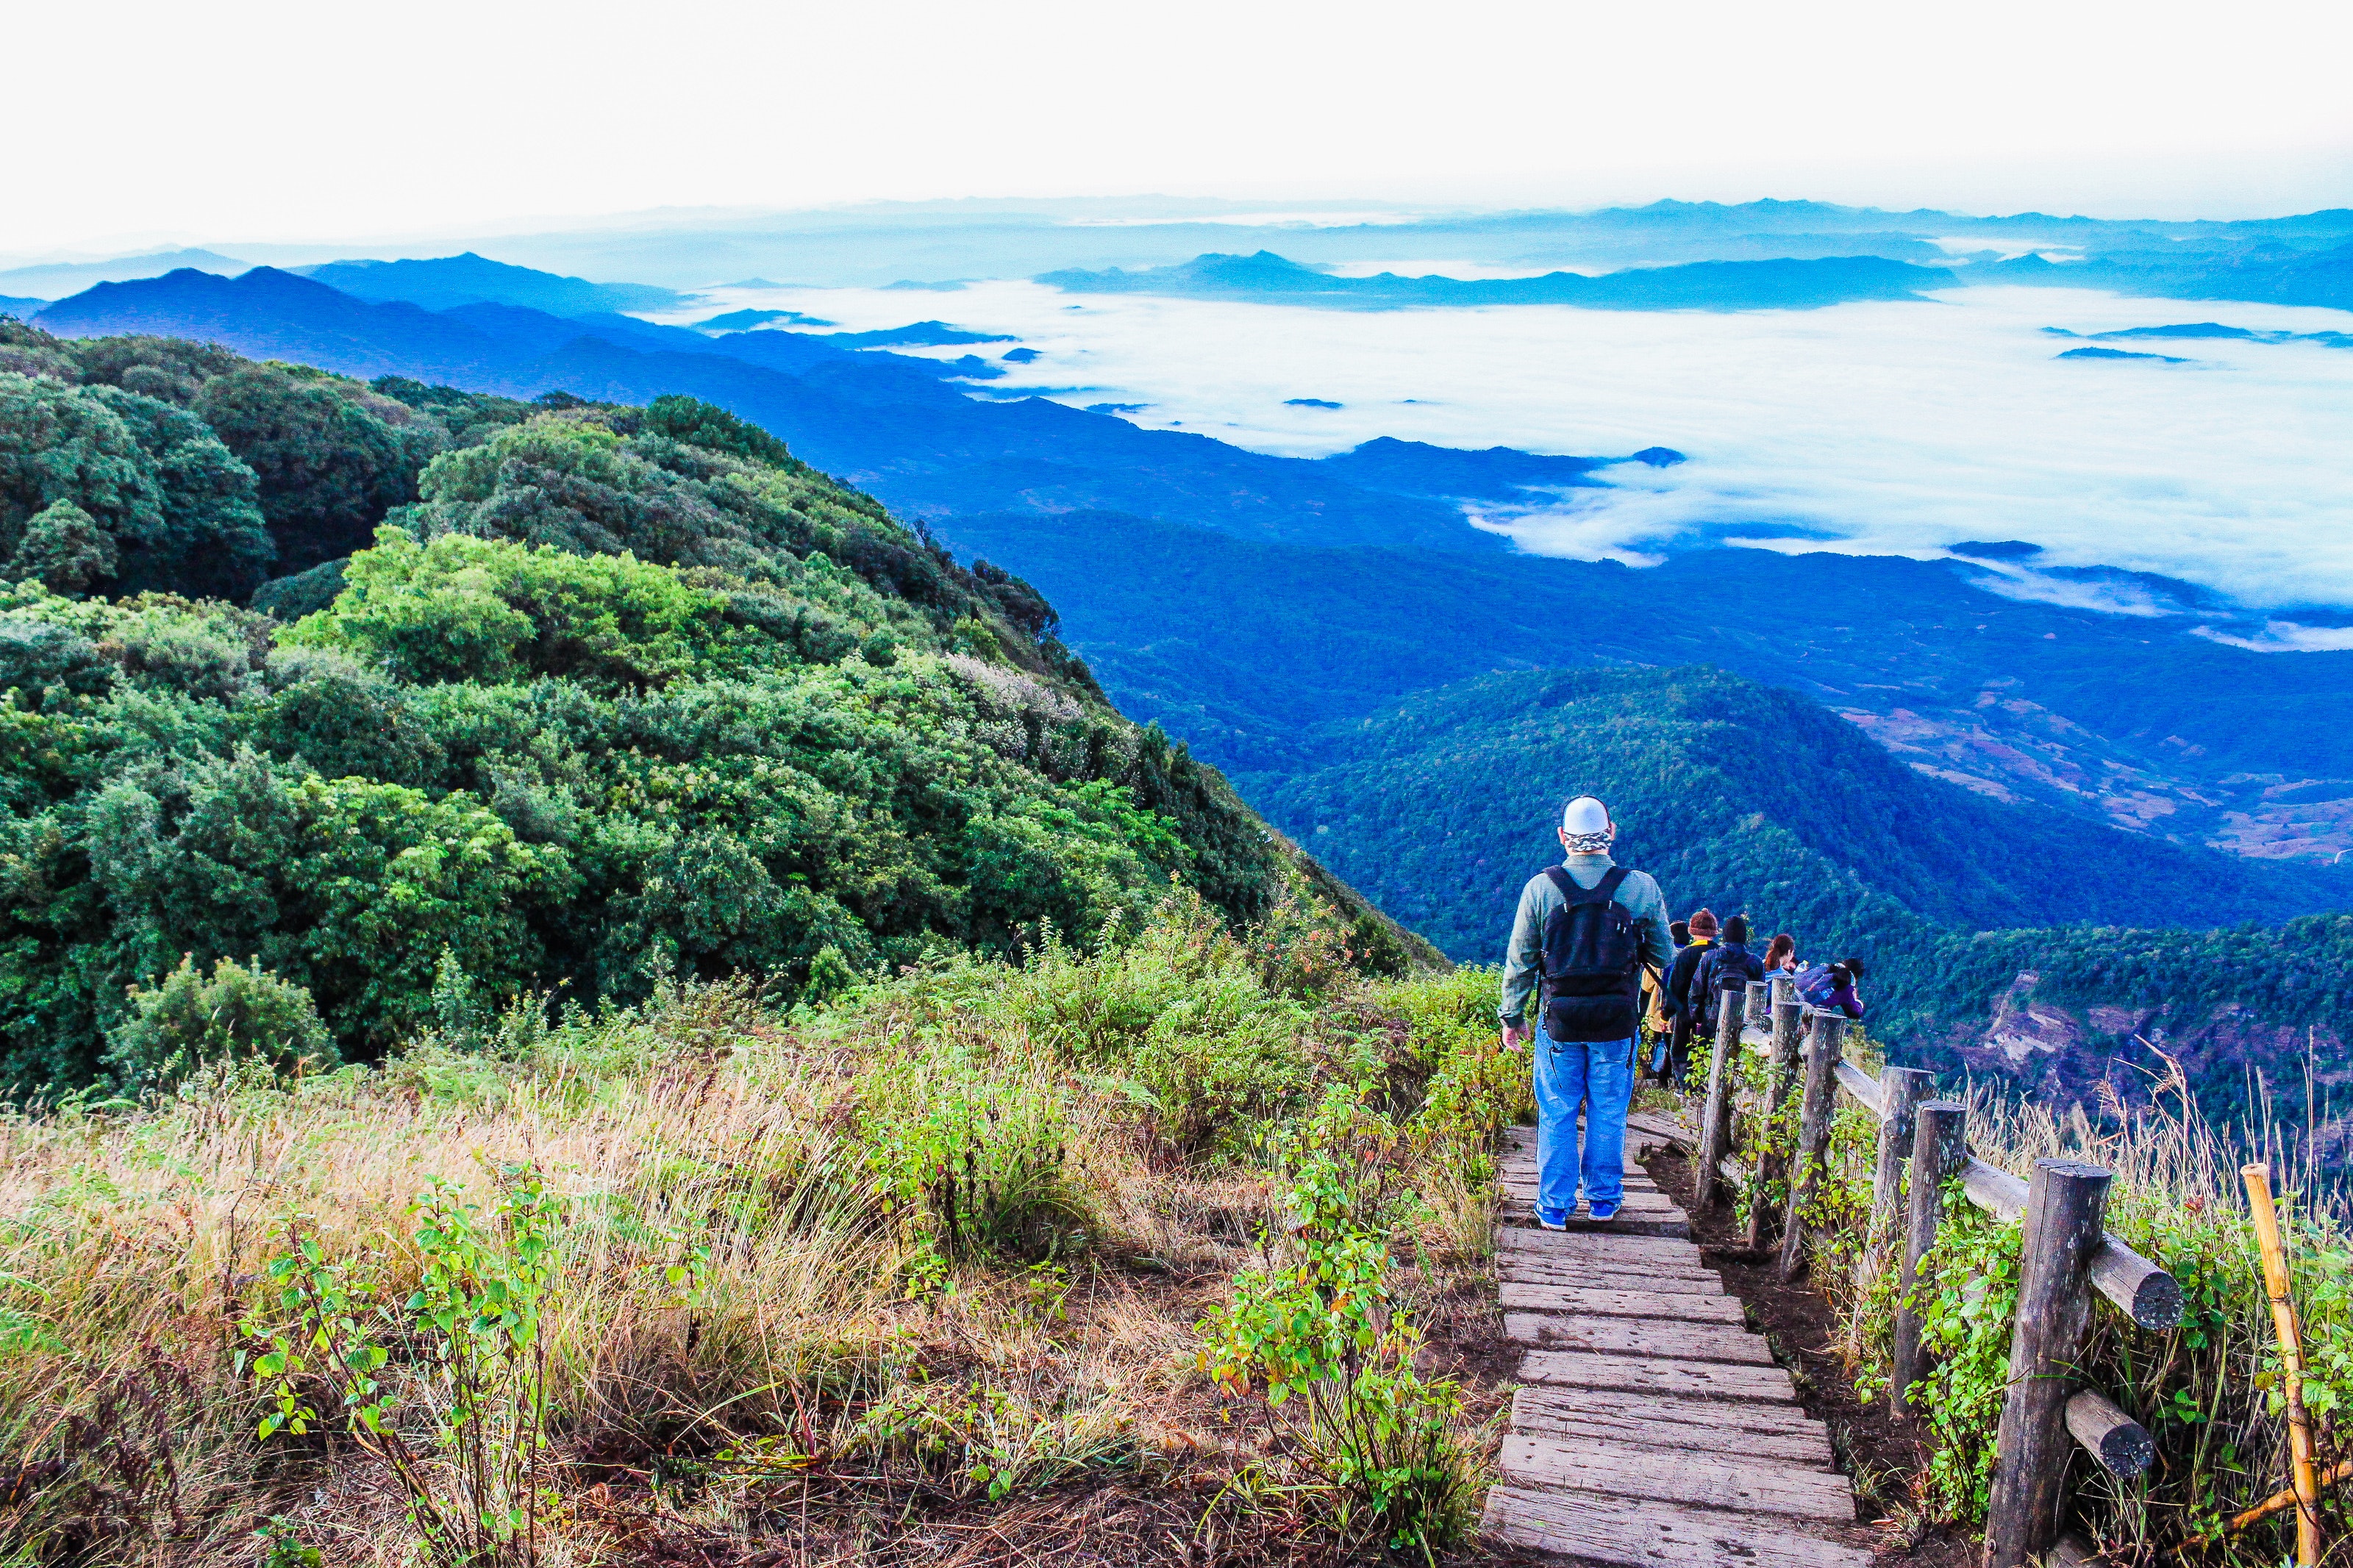
mountainous landforms, mountain, vegetation, wilderness, sky, hill, natural landscape, ridge, highland, adventure, trail, tree, tourism, national park, hiking, landscape, mountain range, cloud, coast, fell, hill station, recreation, plant, road, vacation, wildflower, walking, backpacking, plant community, grassland, forest, chaparral, lake, mount scenery, terrain, state park